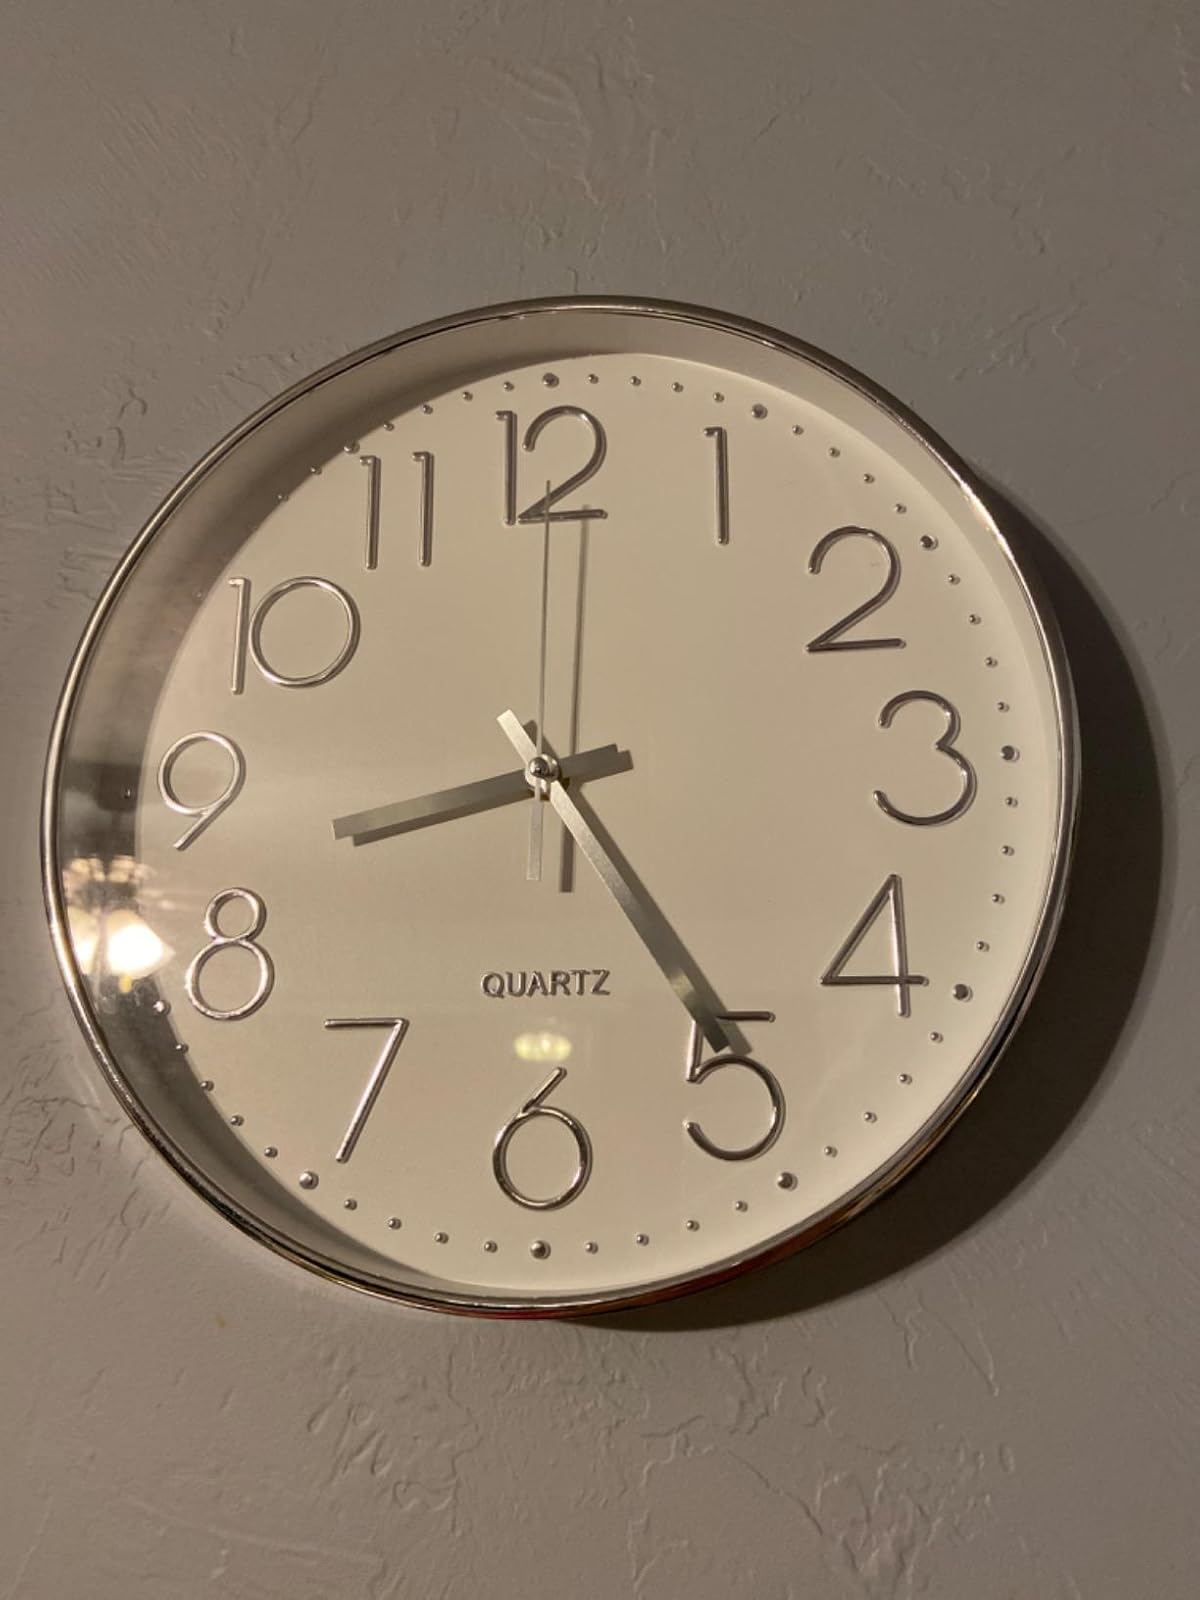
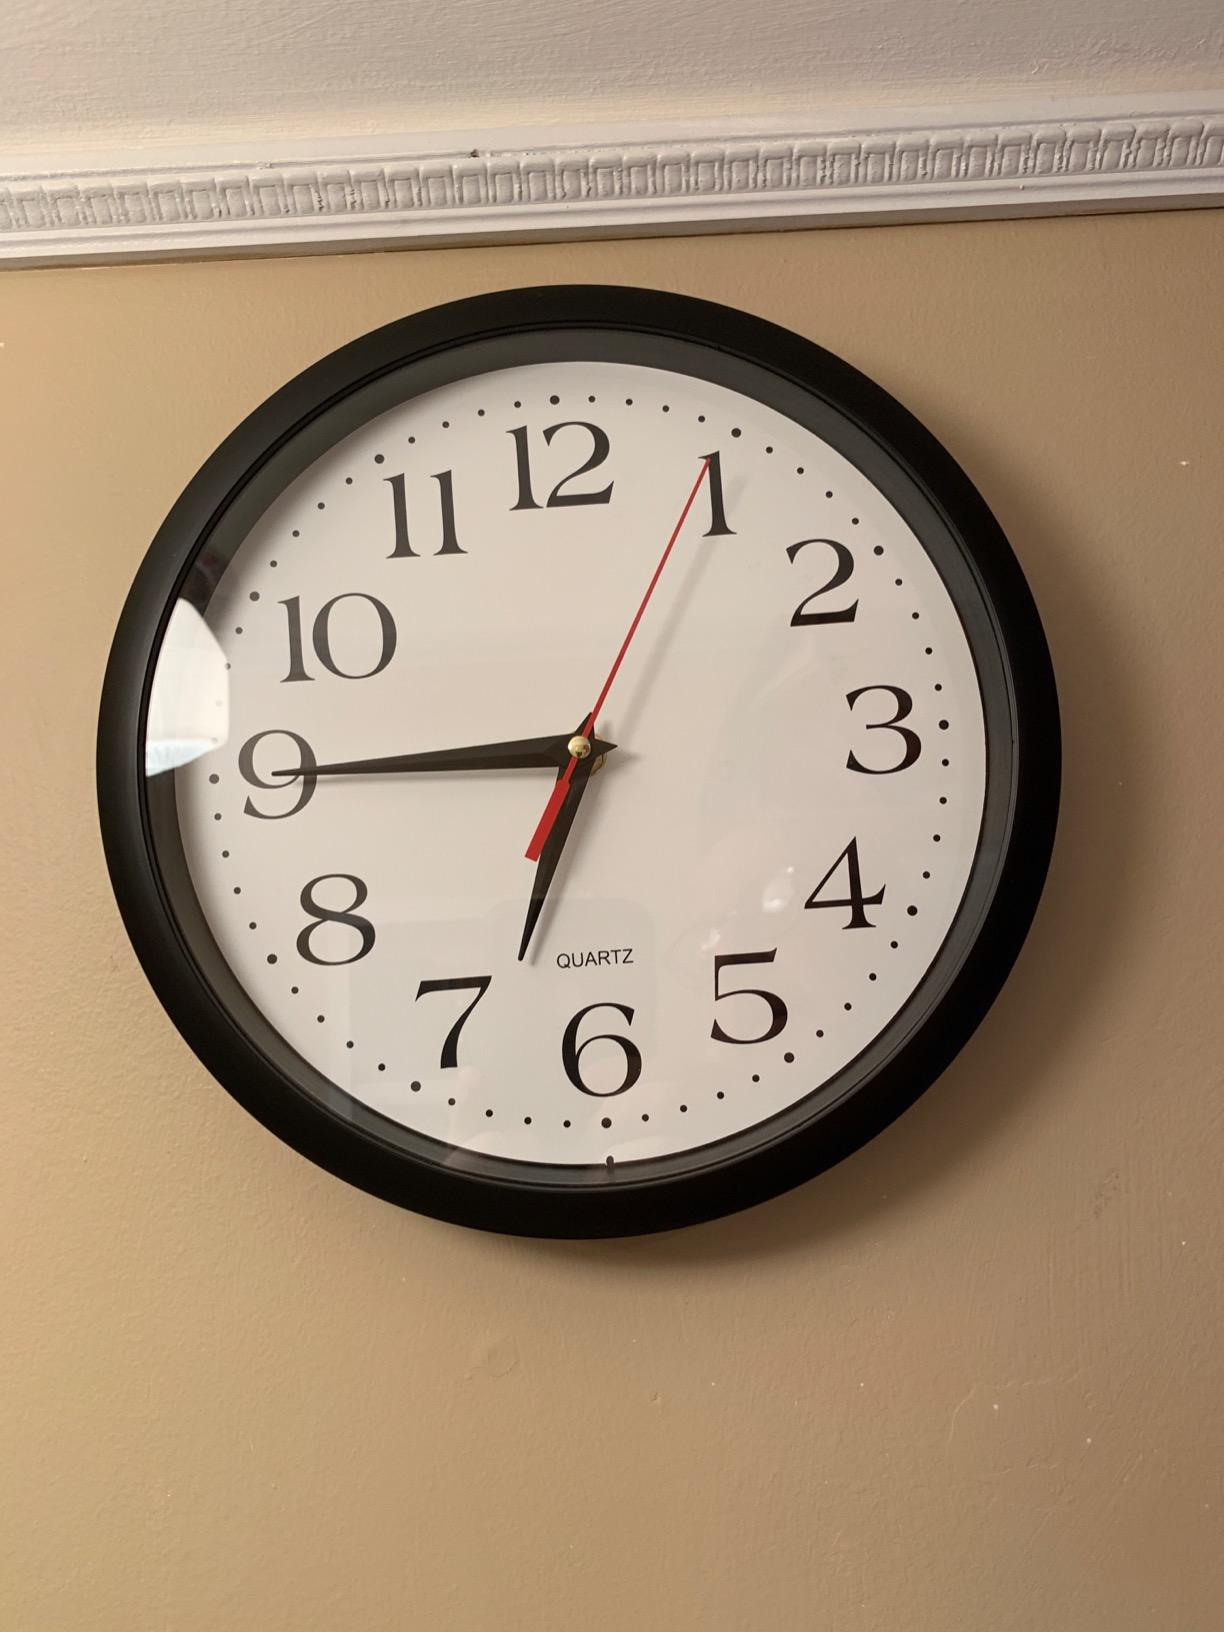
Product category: clock
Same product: no